Adaptive noise cancelling

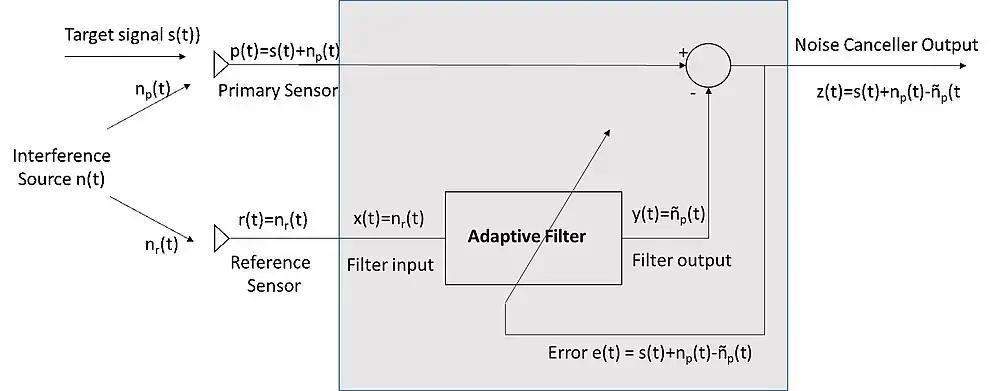
Adaptive filter in noise cancelling configuration

The adaptive noise canceller configuration diagram above shows the "target signal s(t)" present at the primary sensor and the interference or "noise source n(t") and its manifestations "n(t)" and "n(t)" at the primary and reference sensors respectively.